Islam in West Sumatra

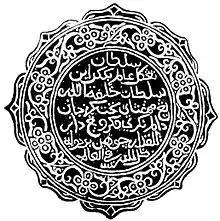
Royal seal of Pagaruyung Kingdom based in West Sumatra

Islam was propagated by several Sufi orders, namely Shattari and Naqshbandi tariqas, through surau and proselytization in the 17th to 19th centuries. There were specific differences in the way religion had developed between the western coastal area and the eastern inland area during the process. The more syncretic form of Islam was spread within the inland area through Naqshbandi tariqa. This Sufi sect was disseminated by Ismail al-Khalidi al-Minangkabawi, and gained a strong foothold there, combined with the commercial advantage coming from its geographic proximity to the Strait of Malacca.